Battle of Buna–Gona

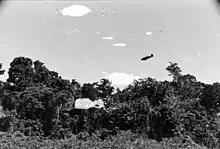
An Allied aircraft (possibly a Wirraway), strafing Japanese snipers outside Gona. AWM013754

Catterns' force fought a desperate action through the night and the day of 21 November while the rest of the battalion pressed forward against Japanese positions that were threatened by Catterns' manoeuvre. The defenders fell back through the night and into the morning. By 8:30 a.m. on 21 November, the 2/2nd and 2/3rd Battalion moved through the forward companies of the 2/1st. Catterns' force had made a small salient in the main Japanese defences. The 2/3rd pressed forward to relieve Catterns by the early evening, taking position immediately to Catterns' rear, while his force vacated the position it had been holding. While this seemed prudent at the time, maintaining the position may have been advantageous for subsequent operations. In Catterns' initial force of 91 all ranks, 5 officers and 26 other ranks had been killed and 2 officers and 34 other ranks had been wounded. The gun, the forward positions immediately delaying the brigade's advance and a further defensive position in between were secured by this action.